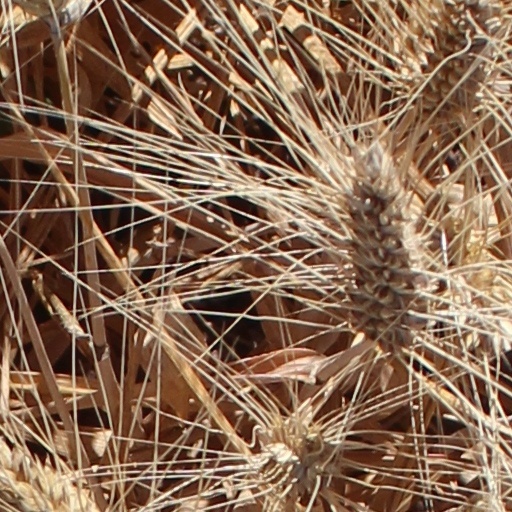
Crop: wheat